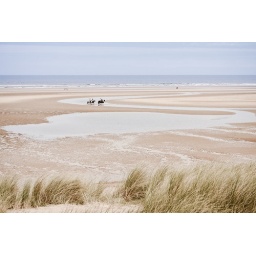
A trio of horse riders wade through a stream on a beach near Wells-next-the-sea.